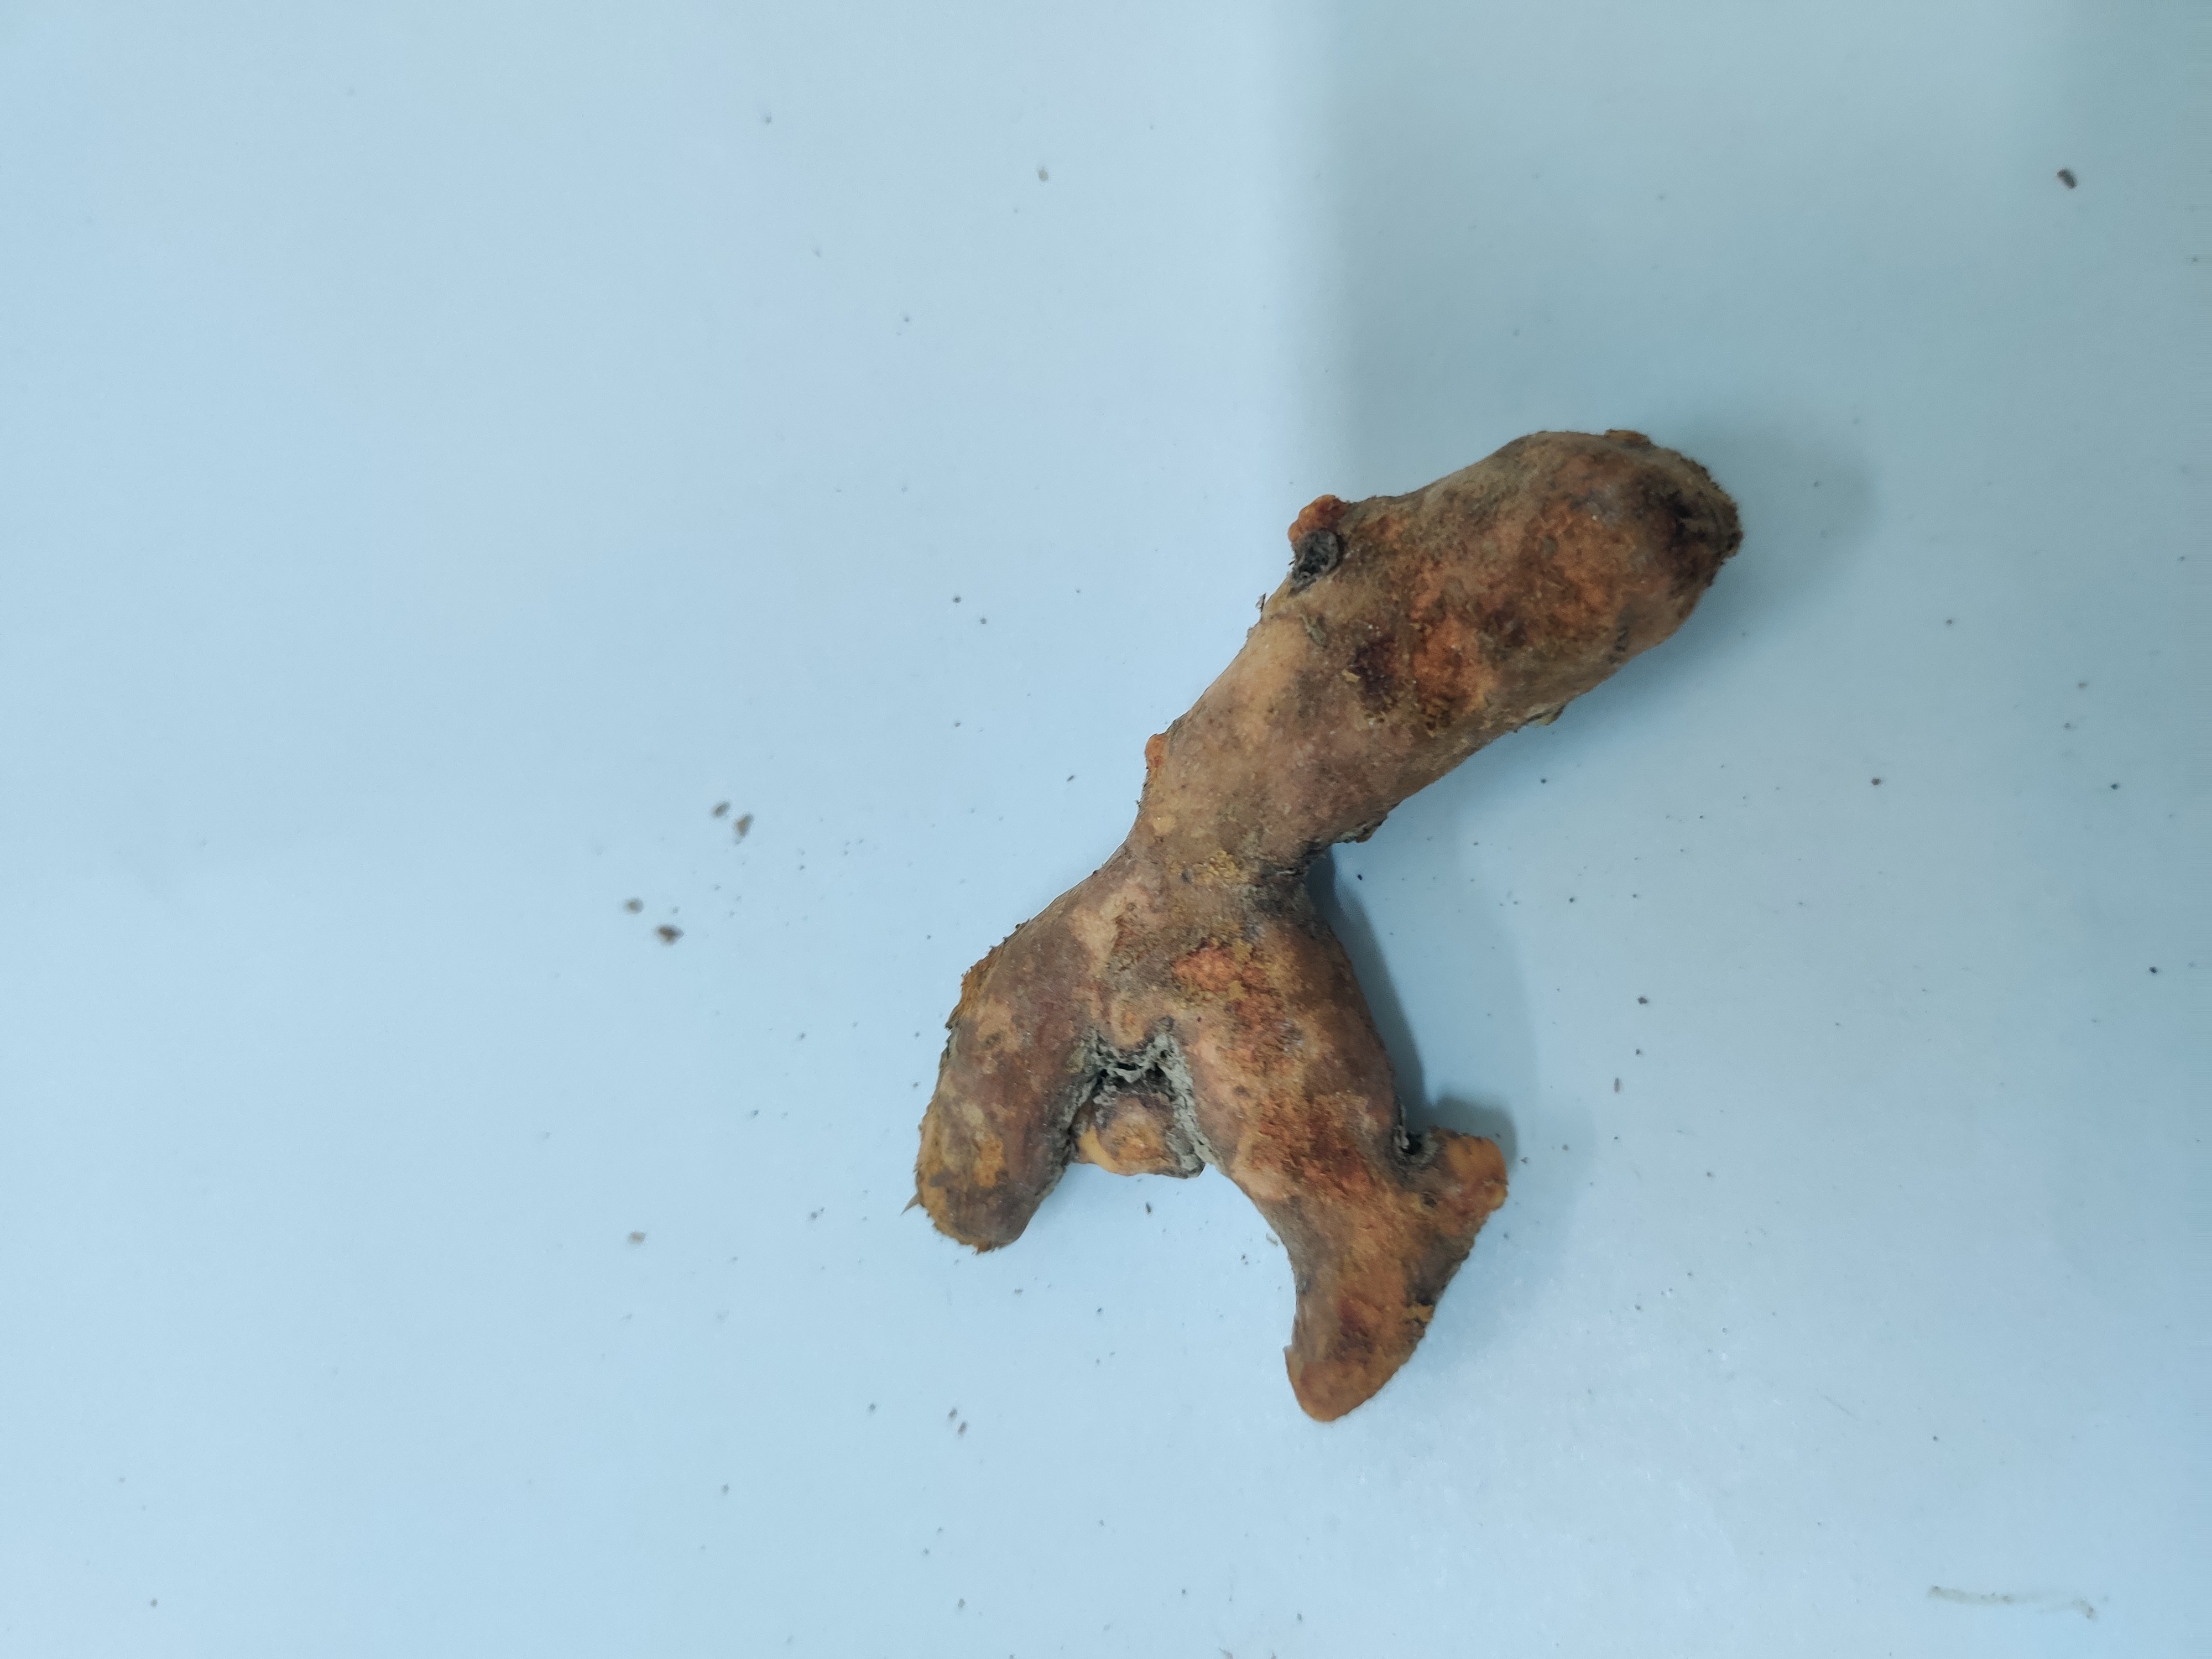
Crop: Turmeric
Condition: Severely Damaged